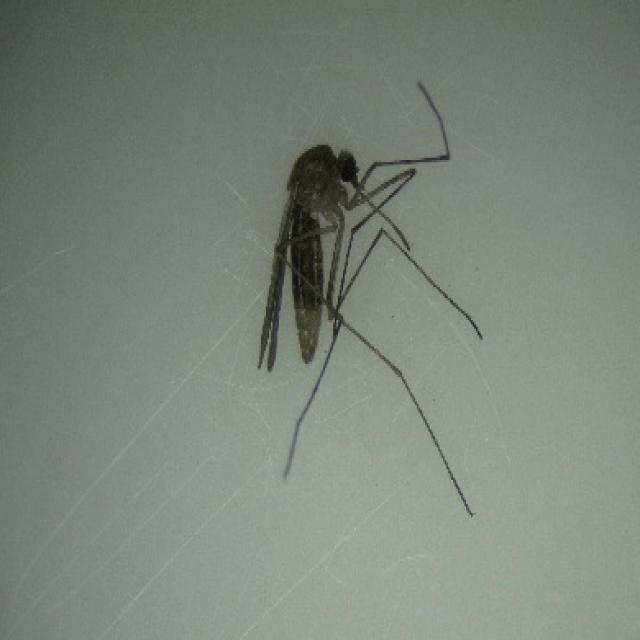
Species: culex_pipiens